Spring (Plastov painting)

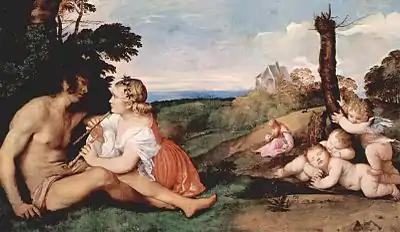
Titian. "The Three Ages of Man", ca. 1512—1514

Tatyana Plastova, a student of philology, traced the origins of the idea for the painting "Spring" back to an earlier time — to the so-called bath plot in the artist's work of the 1930s. It is documented in Arkady Plastov's sketches in a variety, but everywhere at that time was conceptualized by the artist as a domestic sketch. Among these works is "Sketch No. 1" (according to Plastova's classification; paper, watercolor, whitewash, pencil, 23,5×17 cm, is in the private collection of the artist's family), which the researcher correlates with the future painting "Spring". It depicts a naked female figure dressing a child in the presence of a fully dressed man (he wears a coat, hat and boots). The scene is set in a bathhouse. After the sketch, which probably seemed to the artist to be successful, there were several sketches and watercolors from life with similar themes, for which Plastov's wife and son Kolya posed. According to the researcher, the "bath scene" itself, which has a purely domestic character, was postponed for a long time, but the figure of a woman dressing a child from this composition attracted his attention and remained in his creative plans.